Kan Kheha station

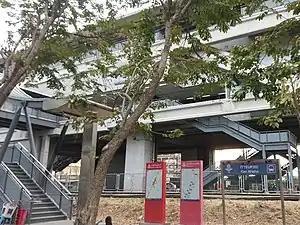

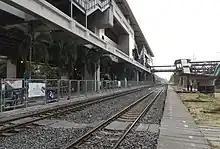
Former Kan Kheha KM.19 halt

Kan Kheha station is a railway station in Don Mueang District, Bangkok. It serves the SRT Dark Red Line. Kan Kheha station was built above the existing Kan Kheha KM.19 ground-level railway halt on the State Railway of Thailand's Northern and Northeastern Main Line which primarily served commuter trains.